Egyptian temple

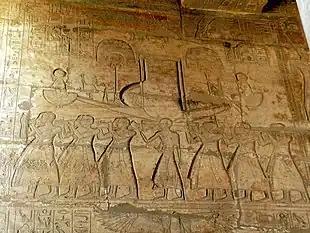
Priests carrying a festival barque in a relief from the Ramesseum. Thirteenth century BC.

Hypostyle halls, covered rooms filled with columns, appear in temples throughout Egyptian history. By the New Kingdom they typically lay directly in front of the sanctuary area. These halls were less restricted than the inner rooms, being open to laymen at least in some cases. They were often less dark as well: New Kingdom halls rose into tall central passages over the processional path, allowing a clerestory to provide dim light. The epitome of this style is the Great Hypostyle Hall at Karnak, whose largest columns are tall. In later periods, the Egyptians favored a different style of hall, where a low screen wall at the front let in the light. The shadowy halls, whose columns were often shaped to imitate plants such as lotus or papyrus, were symbolic of the mythological marsh that surrounded the primeval mound at the time of creation. The columns could also be equated with the pillars that held up the sky in Egyptian cosmology.